Samnites

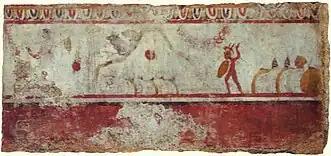

The Indo-European root "Saβeno" or "Sabh" evolved into the word "Safen", which later became "Safin". The word "Safin" may have been the first word used to describe the Samnite people and the Samnite Kingdom. Etymologically, this name is generally recognized to be a form of the name of the Sabines, who were Umbrians. From "Safinim", "Sabinus", "Sabellus" and "Samnis", an Indo-European root can be extracted, *"sabh"-, which becomes "Sab-" in Latino-Faliscan and "Saf-" in Osco-Umbrian: "Sabini" and *"Safineis". Some archaeologists believe "Safin" refers to all the people of the Italian peninsula, others say just the people of Molise. It could also be an adjective used to describe a group of people. It appears on graves near Abruzzo from the 5th century, as well as Oscan inscriptions and slabs in Penna Sant'Andrea. The last known usage of the word is on a coin from the Social War.